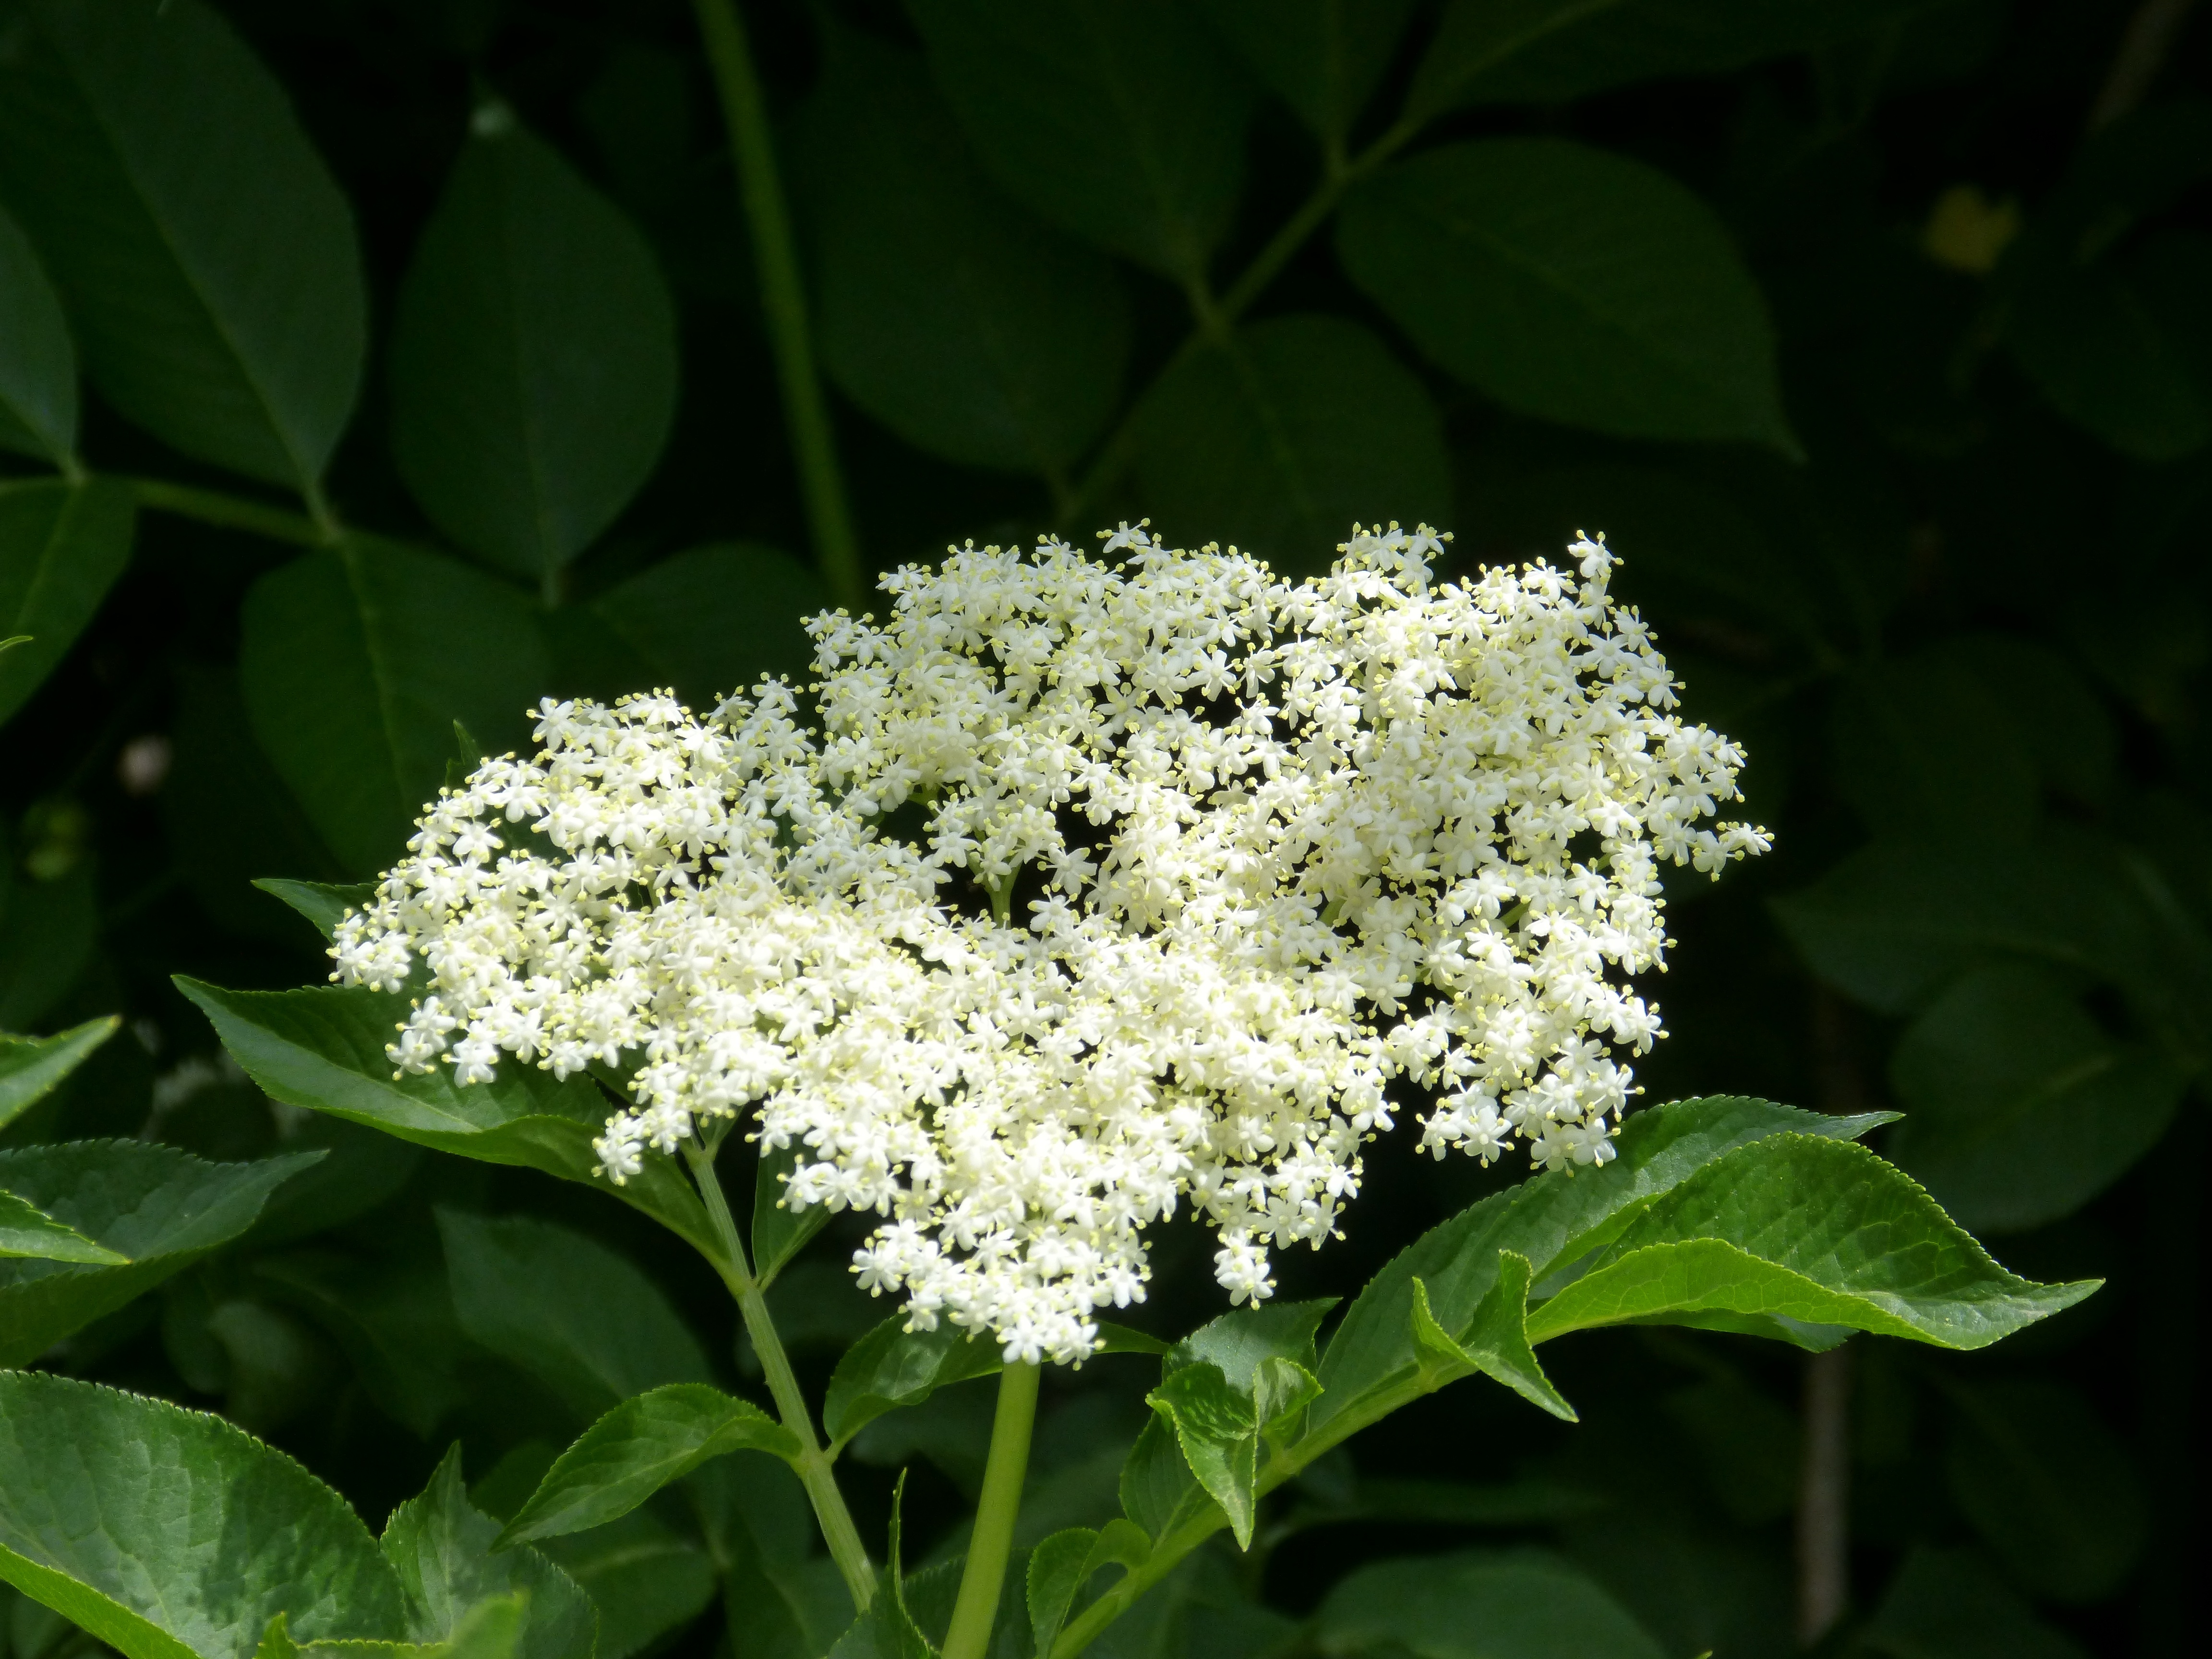
branch, blossom, plant, leaf, flower, herb, botany, flora, elder, shrub, viburnum, lilac, jasmine, flowering plant, elderflower, sambucus nigra, medicinal plants, phytotherapy, land plant